1971 San Fernando earthquake

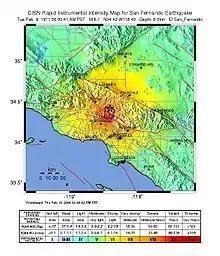
CISN ShakeMap of the San Fernando earthquake mainshock

The San Fernando earthquake occurred on February 9, 1971, at 6:00:41 am Pacific Standard Time (14:00:41 UTC) with a strong ground motion duration of about 12 seconds as recorded by seismometers, although the whole event was reported to have lasted about 60 seconds. The origin of faulting was located five miles north of the San Fernando Valley. Considerable damage was seen in localized portions of the valley and also in the foothills of the San Gabriel Mountains above the fault block. The fault that was responsible for the movement was not one that had been considered a threat, and this highlighted the urgency to identify other similar faults in the Los Angeles metropolitan area. The shaking surpassed building code requirements and exceeded what engineers had prepared for, and although most dwellings in the valley had been built in the prior two decades, even modern earthquake-resistant structures sustained serious damage.